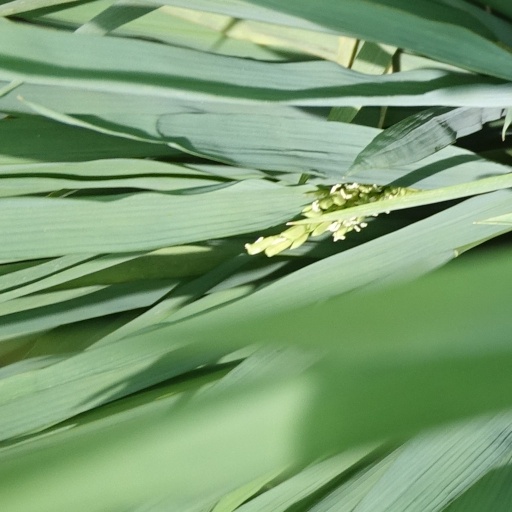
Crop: rice